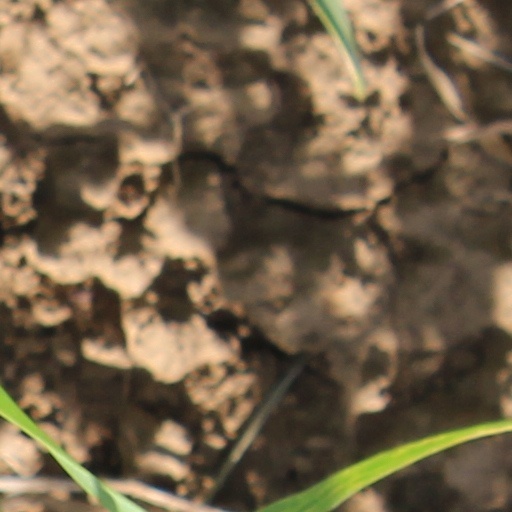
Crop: wheat